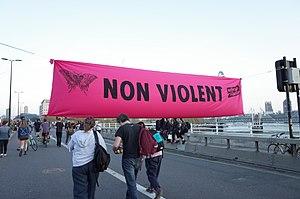
La non-violence est un principe du christianisme, des religions de l'Inde, de l'islam et de la philosophie qui se définit comme une « opposition à la violence sans nuire ou causer du tort à autrui ».